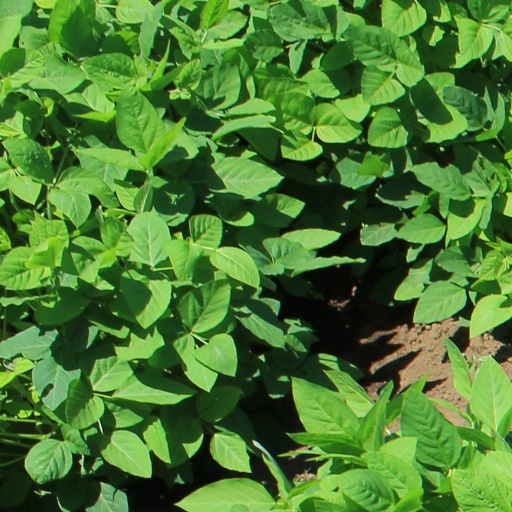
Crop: soybean